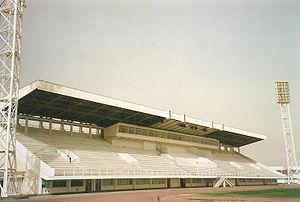
Le Stade olympique est un stade de football situé à Nouakchott en Mauritanie. Il comprend également une piste d'athlétisme.
Nouakchott est la capitale de la Mauritanie depuis 1957, au bord de l'océan Atlantique. Nouakchott a été créée sur une zone de campement. Les nomades viennent de temps à autre séjourner autour de la capitale qui a pris rapidement l'aspect d'une ville moderne.